Sycamore Shoals State Historic Area

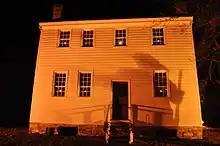
Carter Mansion ca. 1775-1780, oldest frame house in Tennessee

Listed on the National Register of Historic Places and built between 1775 and 1780, the Carter Mansion may be the only surviving material link to the Watauga Association and is the oldest frame house standing in Tennessee. John Carter and his son, Landon, built the frontier mansion, and the finely detailed interior and over-mantle paintings place the mansion among the most significant historic houses in Tennessee.